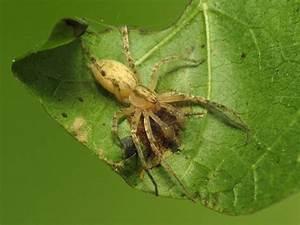
spider